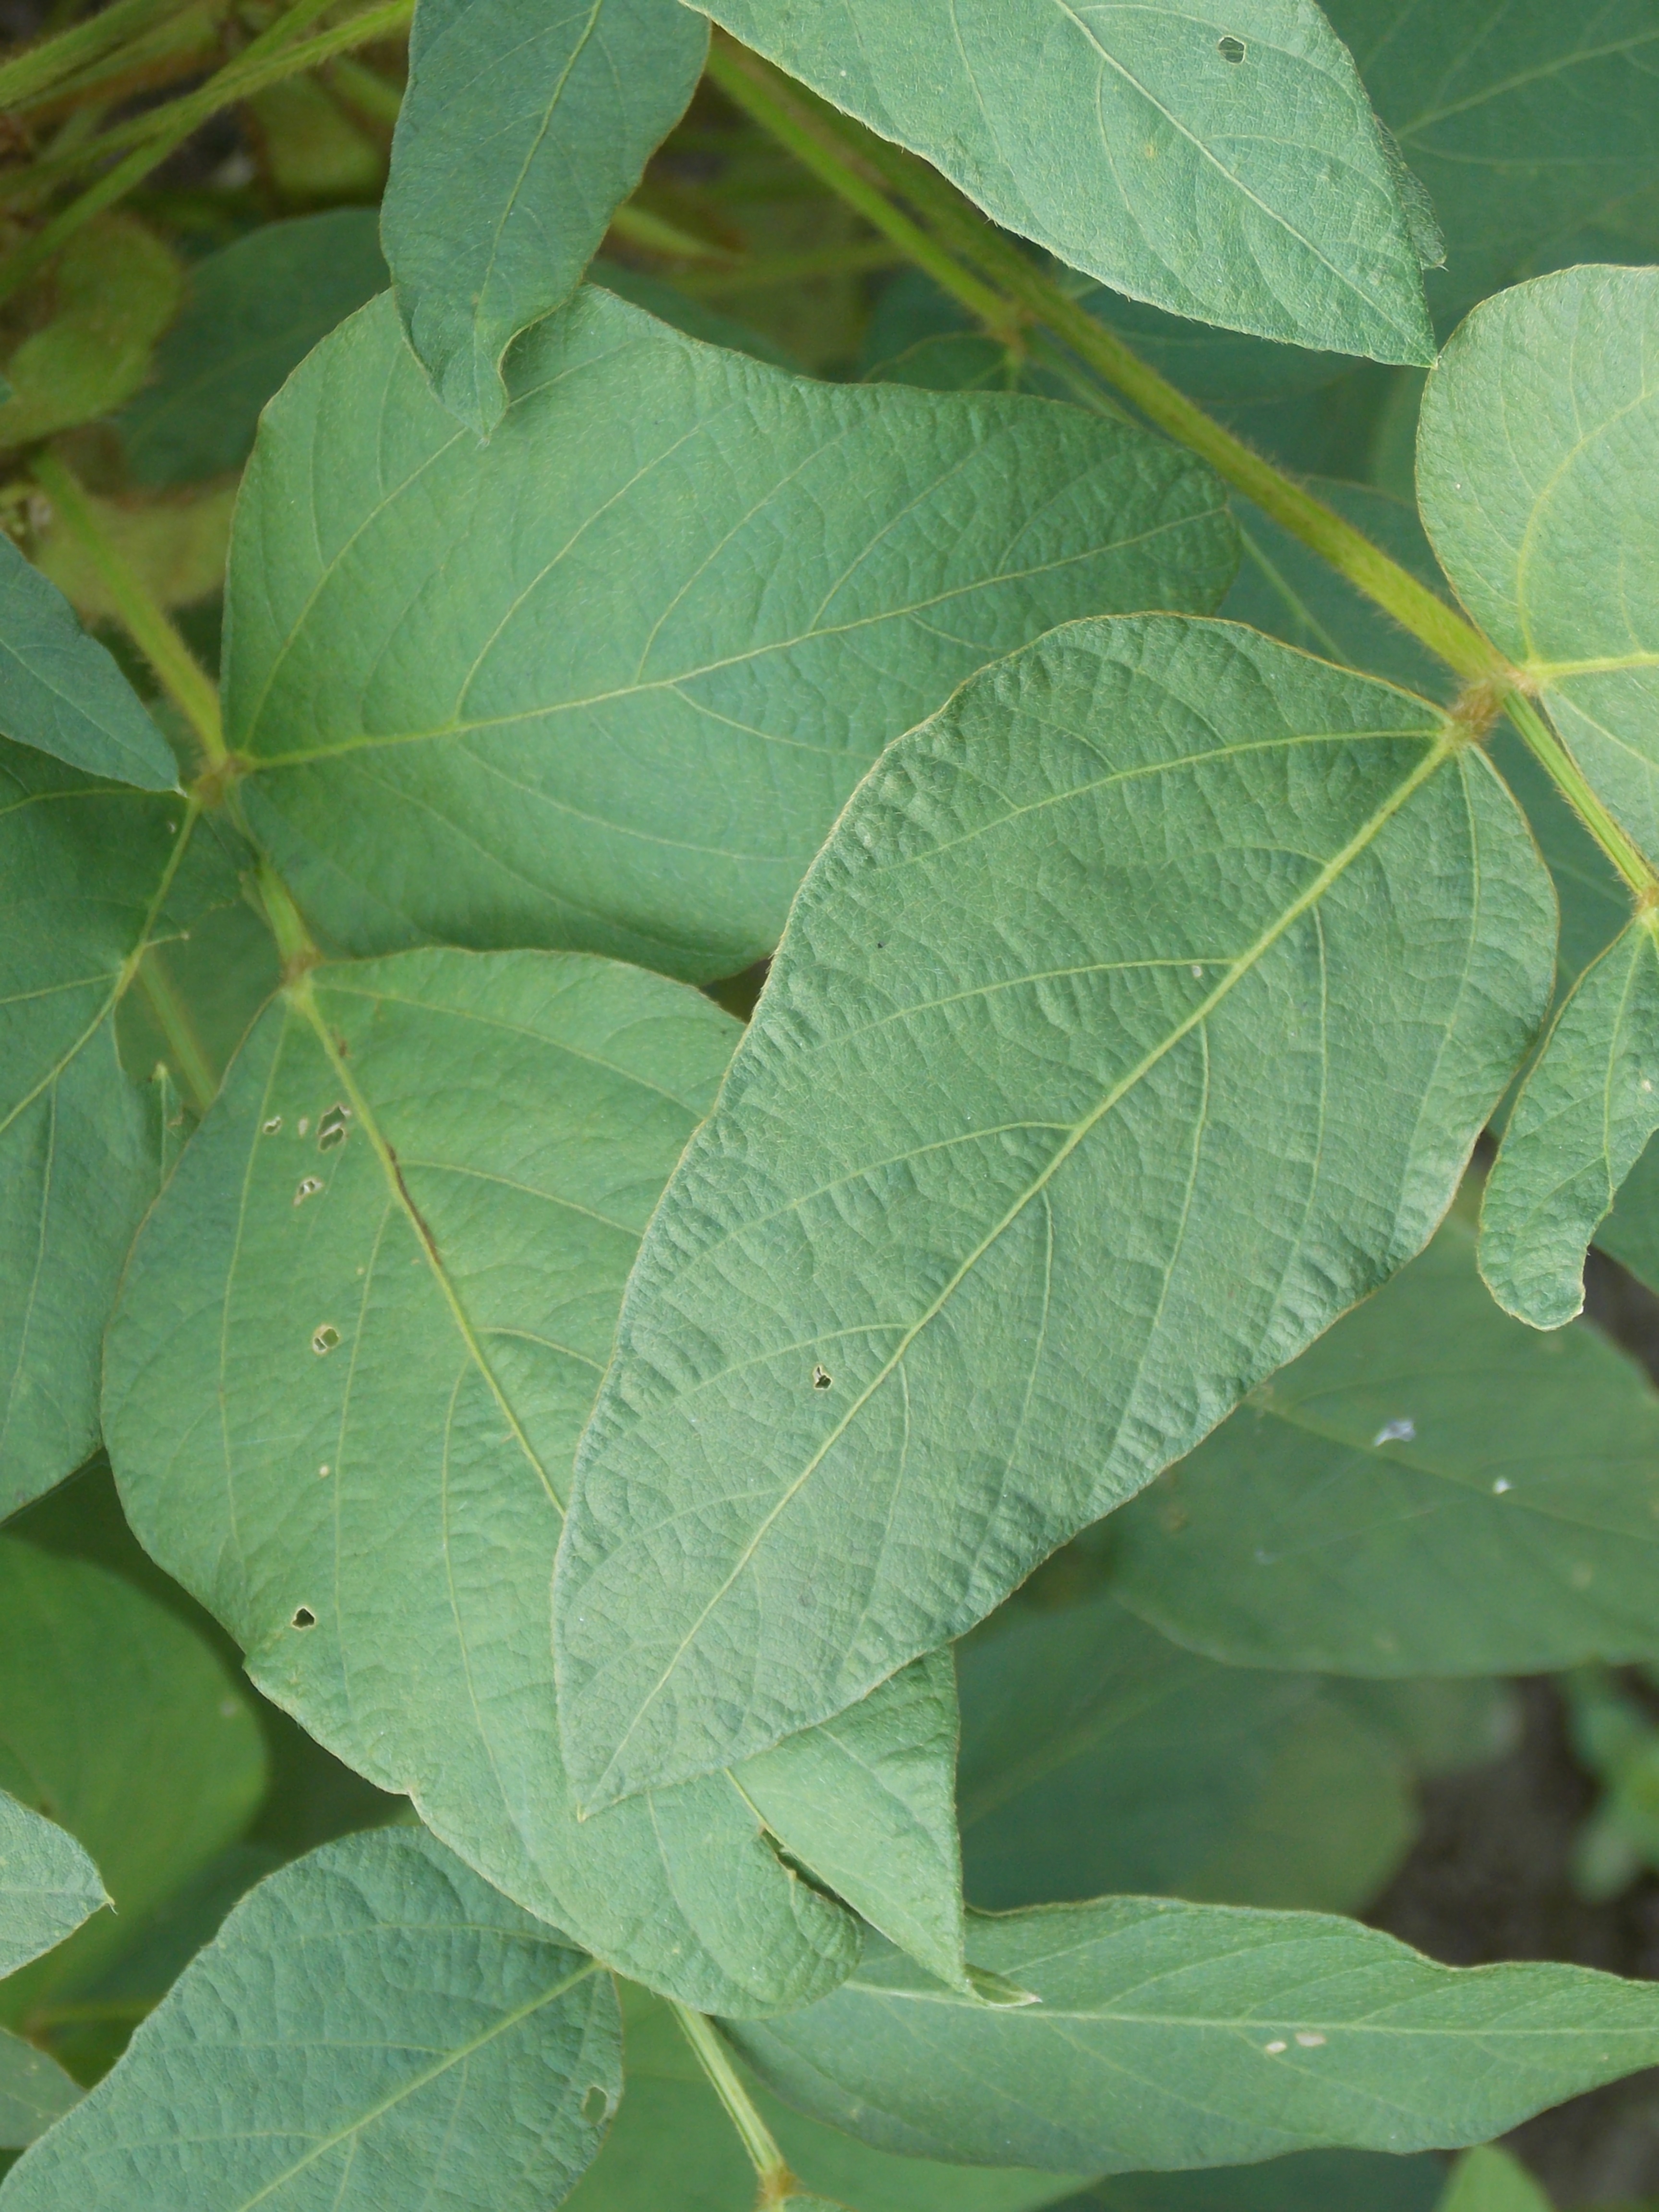
Label: Disease